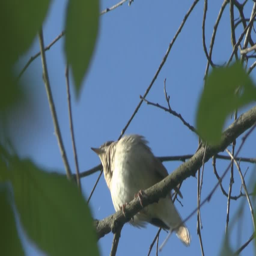
biological species singing on a branch